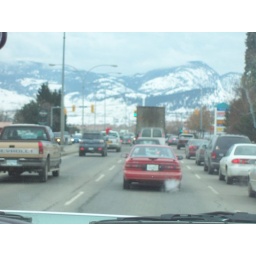
The third car ahead in the left lane has a santa hat on it.